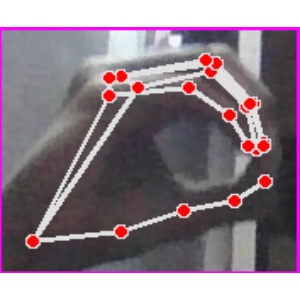
अक्षर: ठ